Sheridan Reserve Center

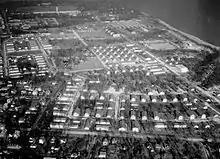
Looking north on Fort Sheridan in the 1970s.

The Commercial Club of Chicago, concerned since 1877 with the need for a military garrison, was motivated by the Haymarket Riot in 1886 to arrange for the donation of 632 acres (2.6 km) of land to the Federal Government for this purpose. Troops arrived in November 1887 to what was initially called Camp Highwood. A year later, Camp Highwood was renamed Fort Sheridan. Troops stationed at Fort Sheridan were used in 1894 to quell labor unrest during the Pullman Strike.